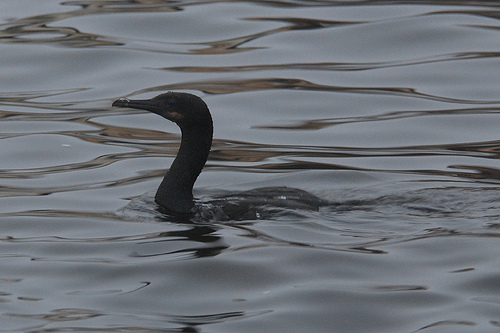
this bird floats underneath the surface of the lake with a long black neck, thin black beak and pitch black eyes.
a large bird with with a black crown and the bird has a long neck and long bill
this black bird has a light gray malor stripe and a long neck.
this bird is mostly black with a long hooked bill.
medium to large black bird with long neck and long black beakthe bird is under water from his nape down.
a black winged bird with a long thin black neck and bill.
this bird has a long neck and a long black bill
this bird is black in color, and has a black beak.
this bird has a long, sleek black neck with a long black beak.
Species: Brandt Cormorant